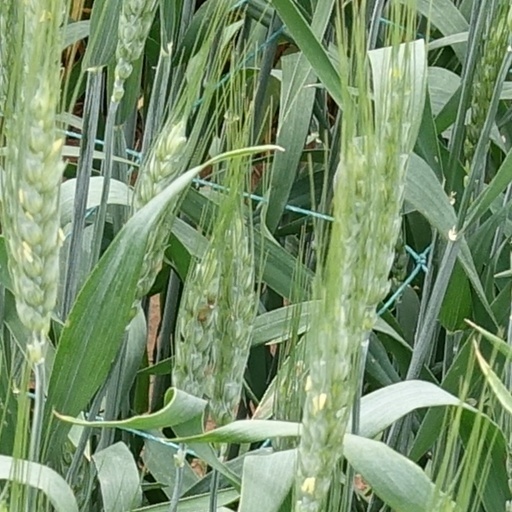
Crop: wheat